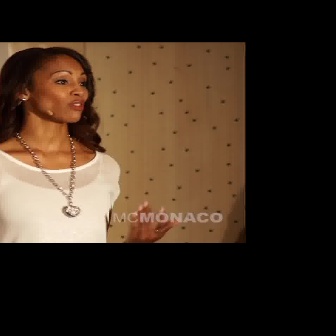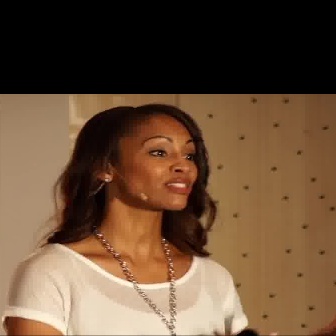
  Please identify the target specified by the bounding box [11,46,88,122] in the first image and locate it in the second image. Return the coordinates in [x_min,y_min,x_max,y_max] format.
Answer: [87,101,197,211]